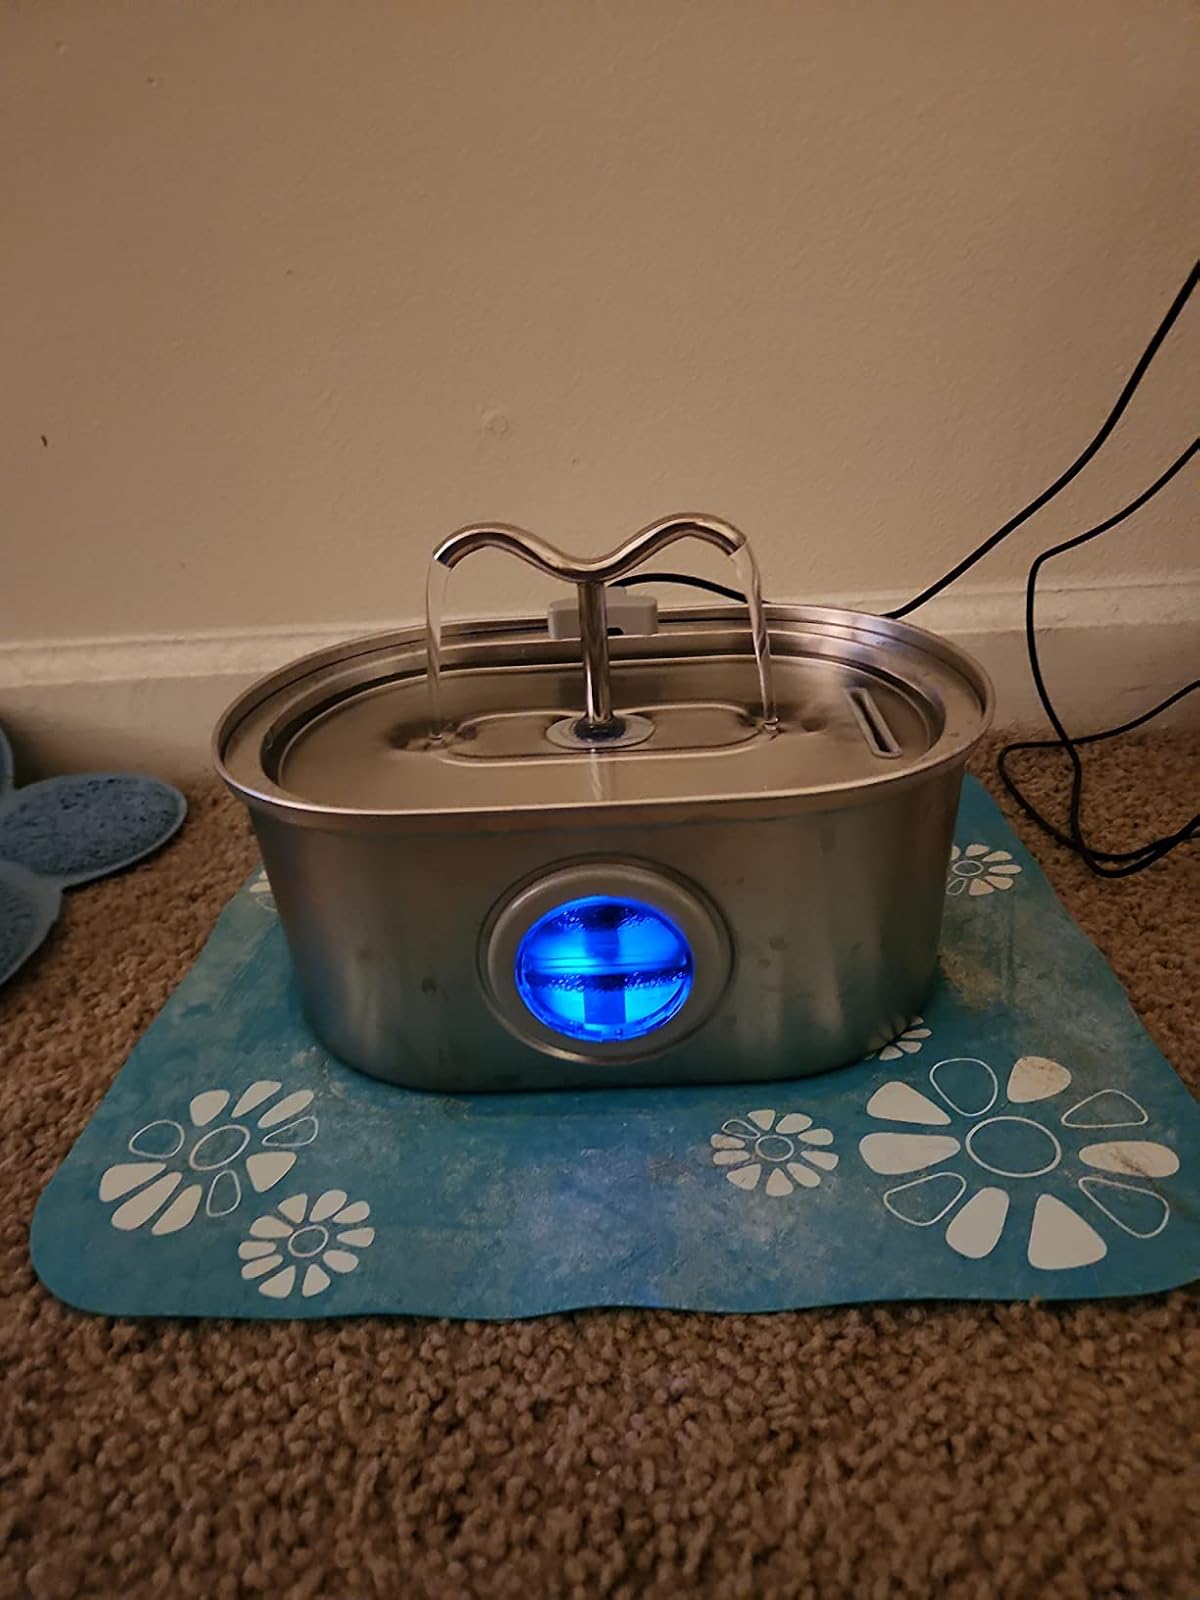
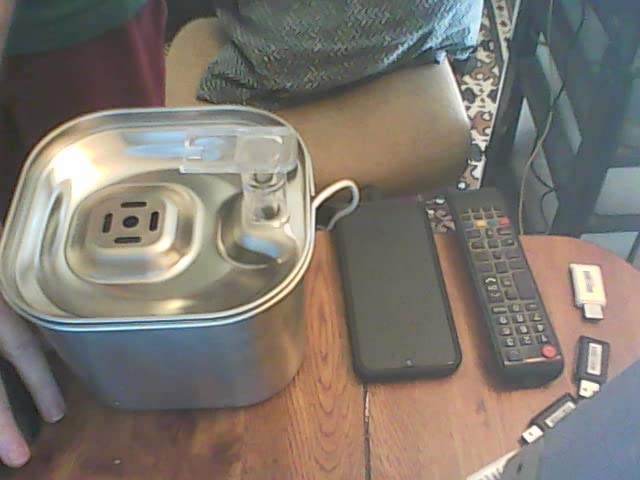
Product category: items_bowl
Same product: no